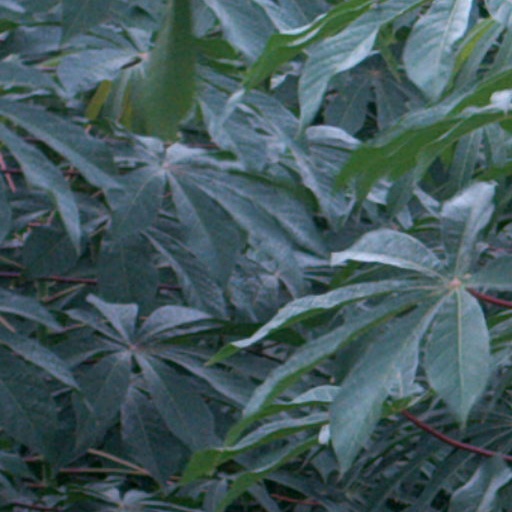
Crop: cassava